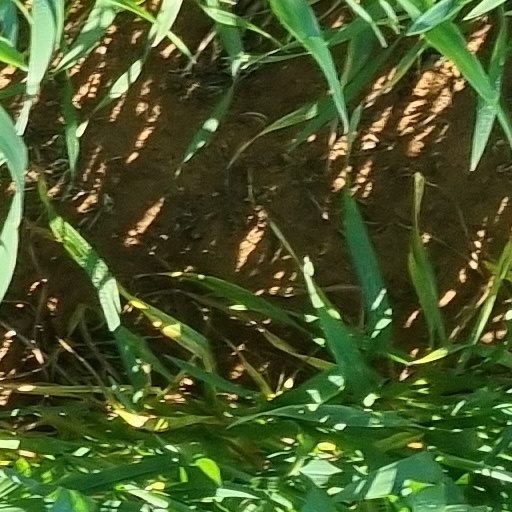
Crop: wheat